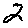
Label: 2